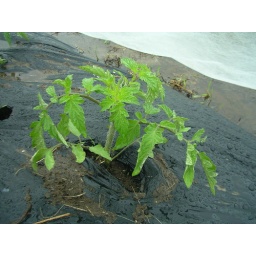
Lots of plants are sitting in water due to all of the rain. (May, 2006)